Central European Diabetes Association

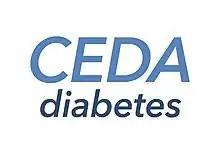
Logo of CEDA diabetes

The Central European Diabetes Association (CEDA) is an international medical and scientific association. CEDA was founded in Vienna, Austria, in 1969 as "Federation of International Danube Symposia on Diabetes mellitus" (FID). After the inclusion of members from the Baltic States, the name of the association was changed to "Central European Diabetes Association" in 2006.